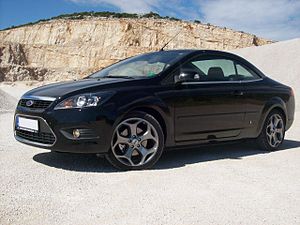
Ford Focus / Anden generation (2004−2010) / Focus Coupé-Cabriolet
Ford Focus Coupé-Cabriolet